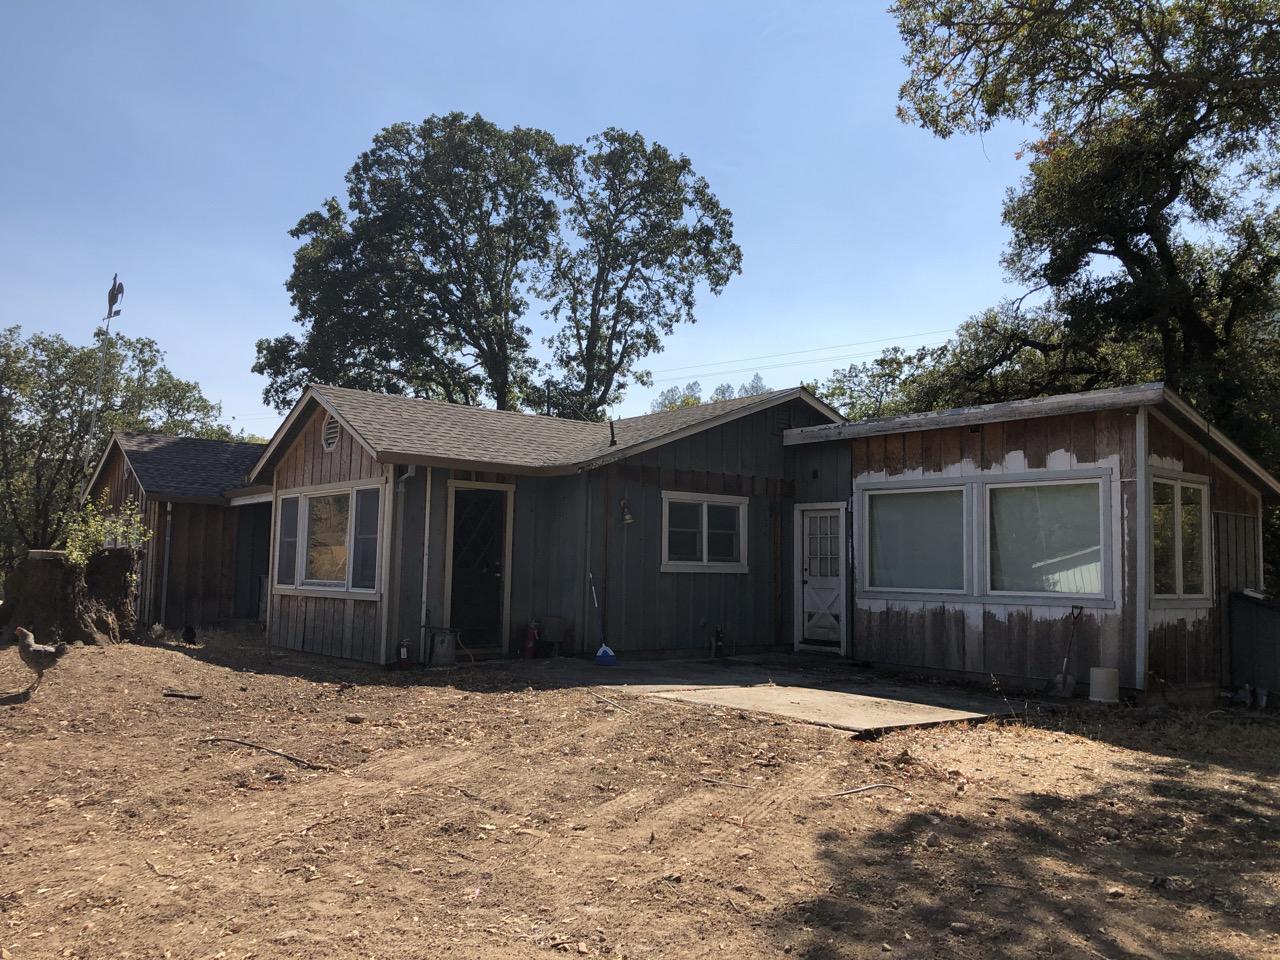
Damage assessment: no_damage